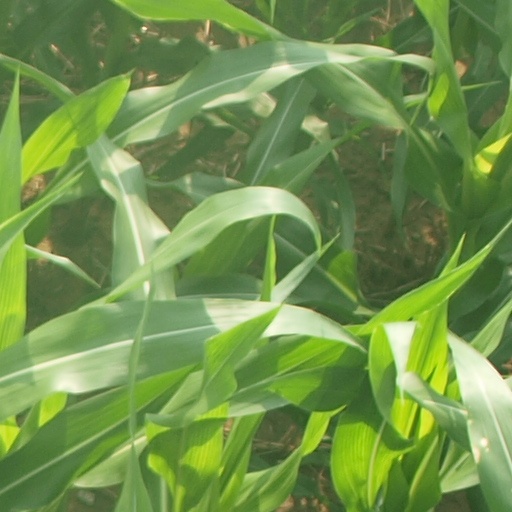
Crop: maize; corn